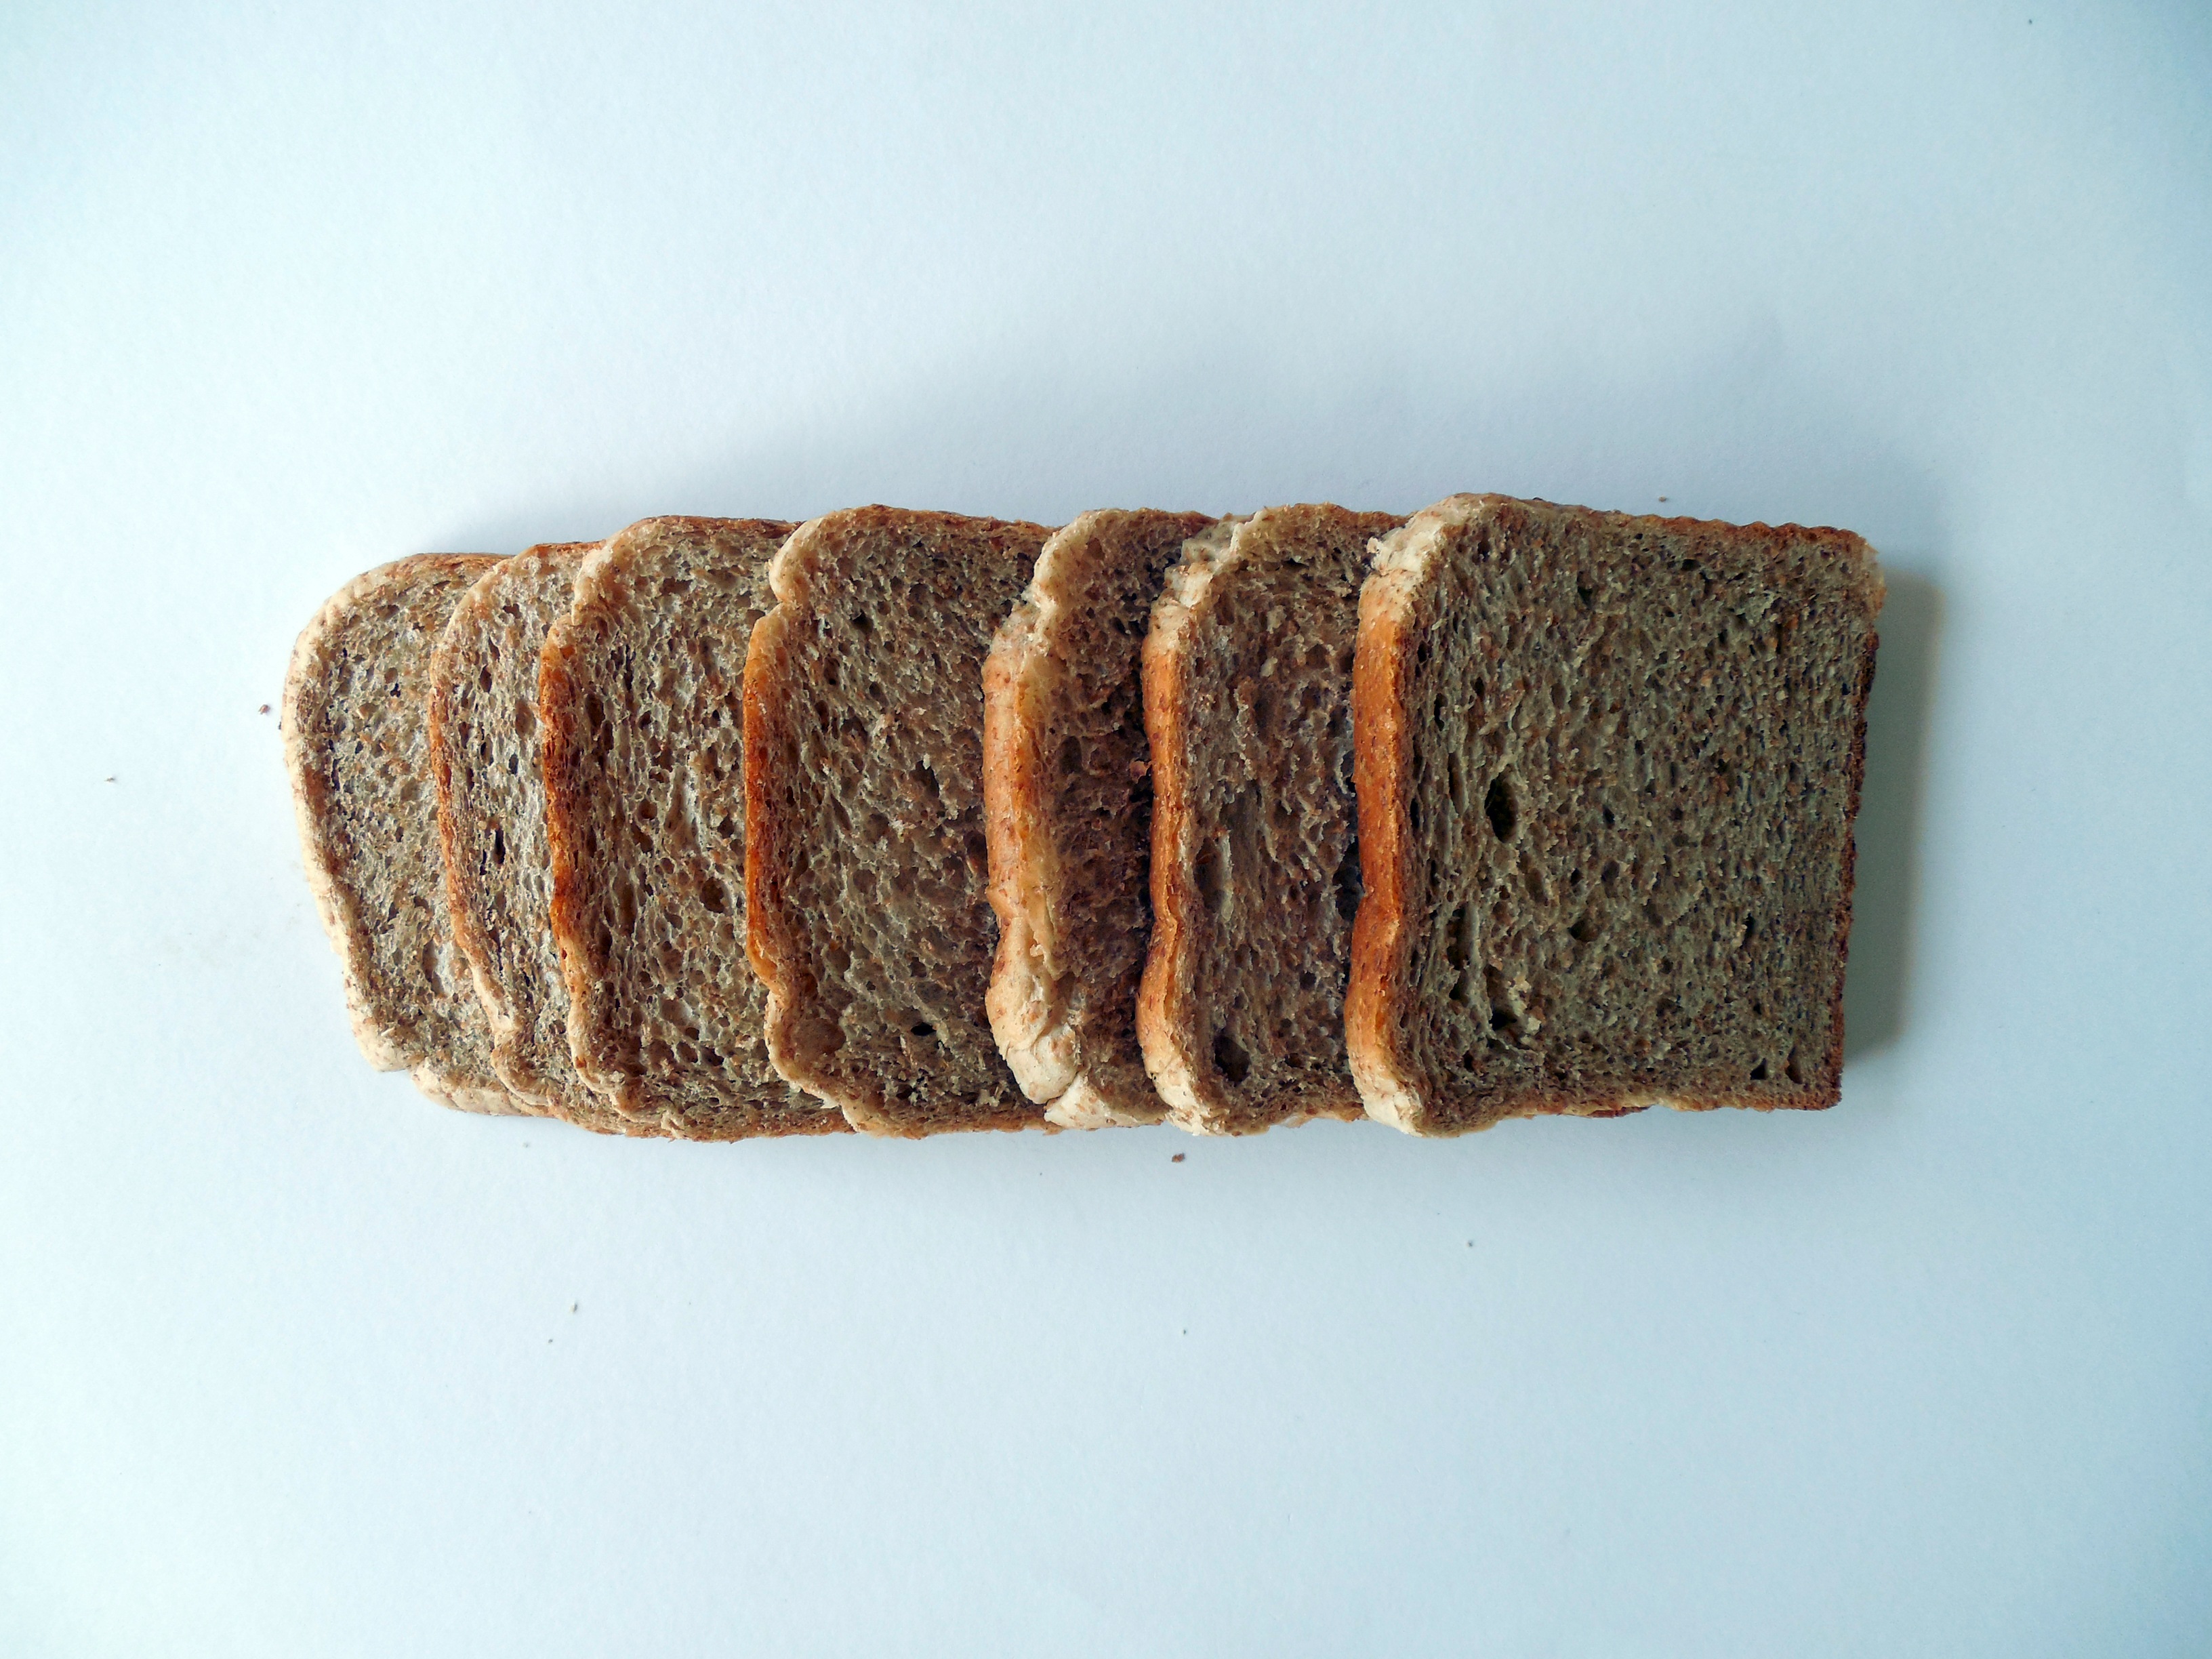
wheat, food, breakfast, dessert, eat, bread, toast, baked goods, flavor, discs, white bread, whole wheat, brown bread, rye bread, bread slices, slices of toast, grass family, snack food, whole grain